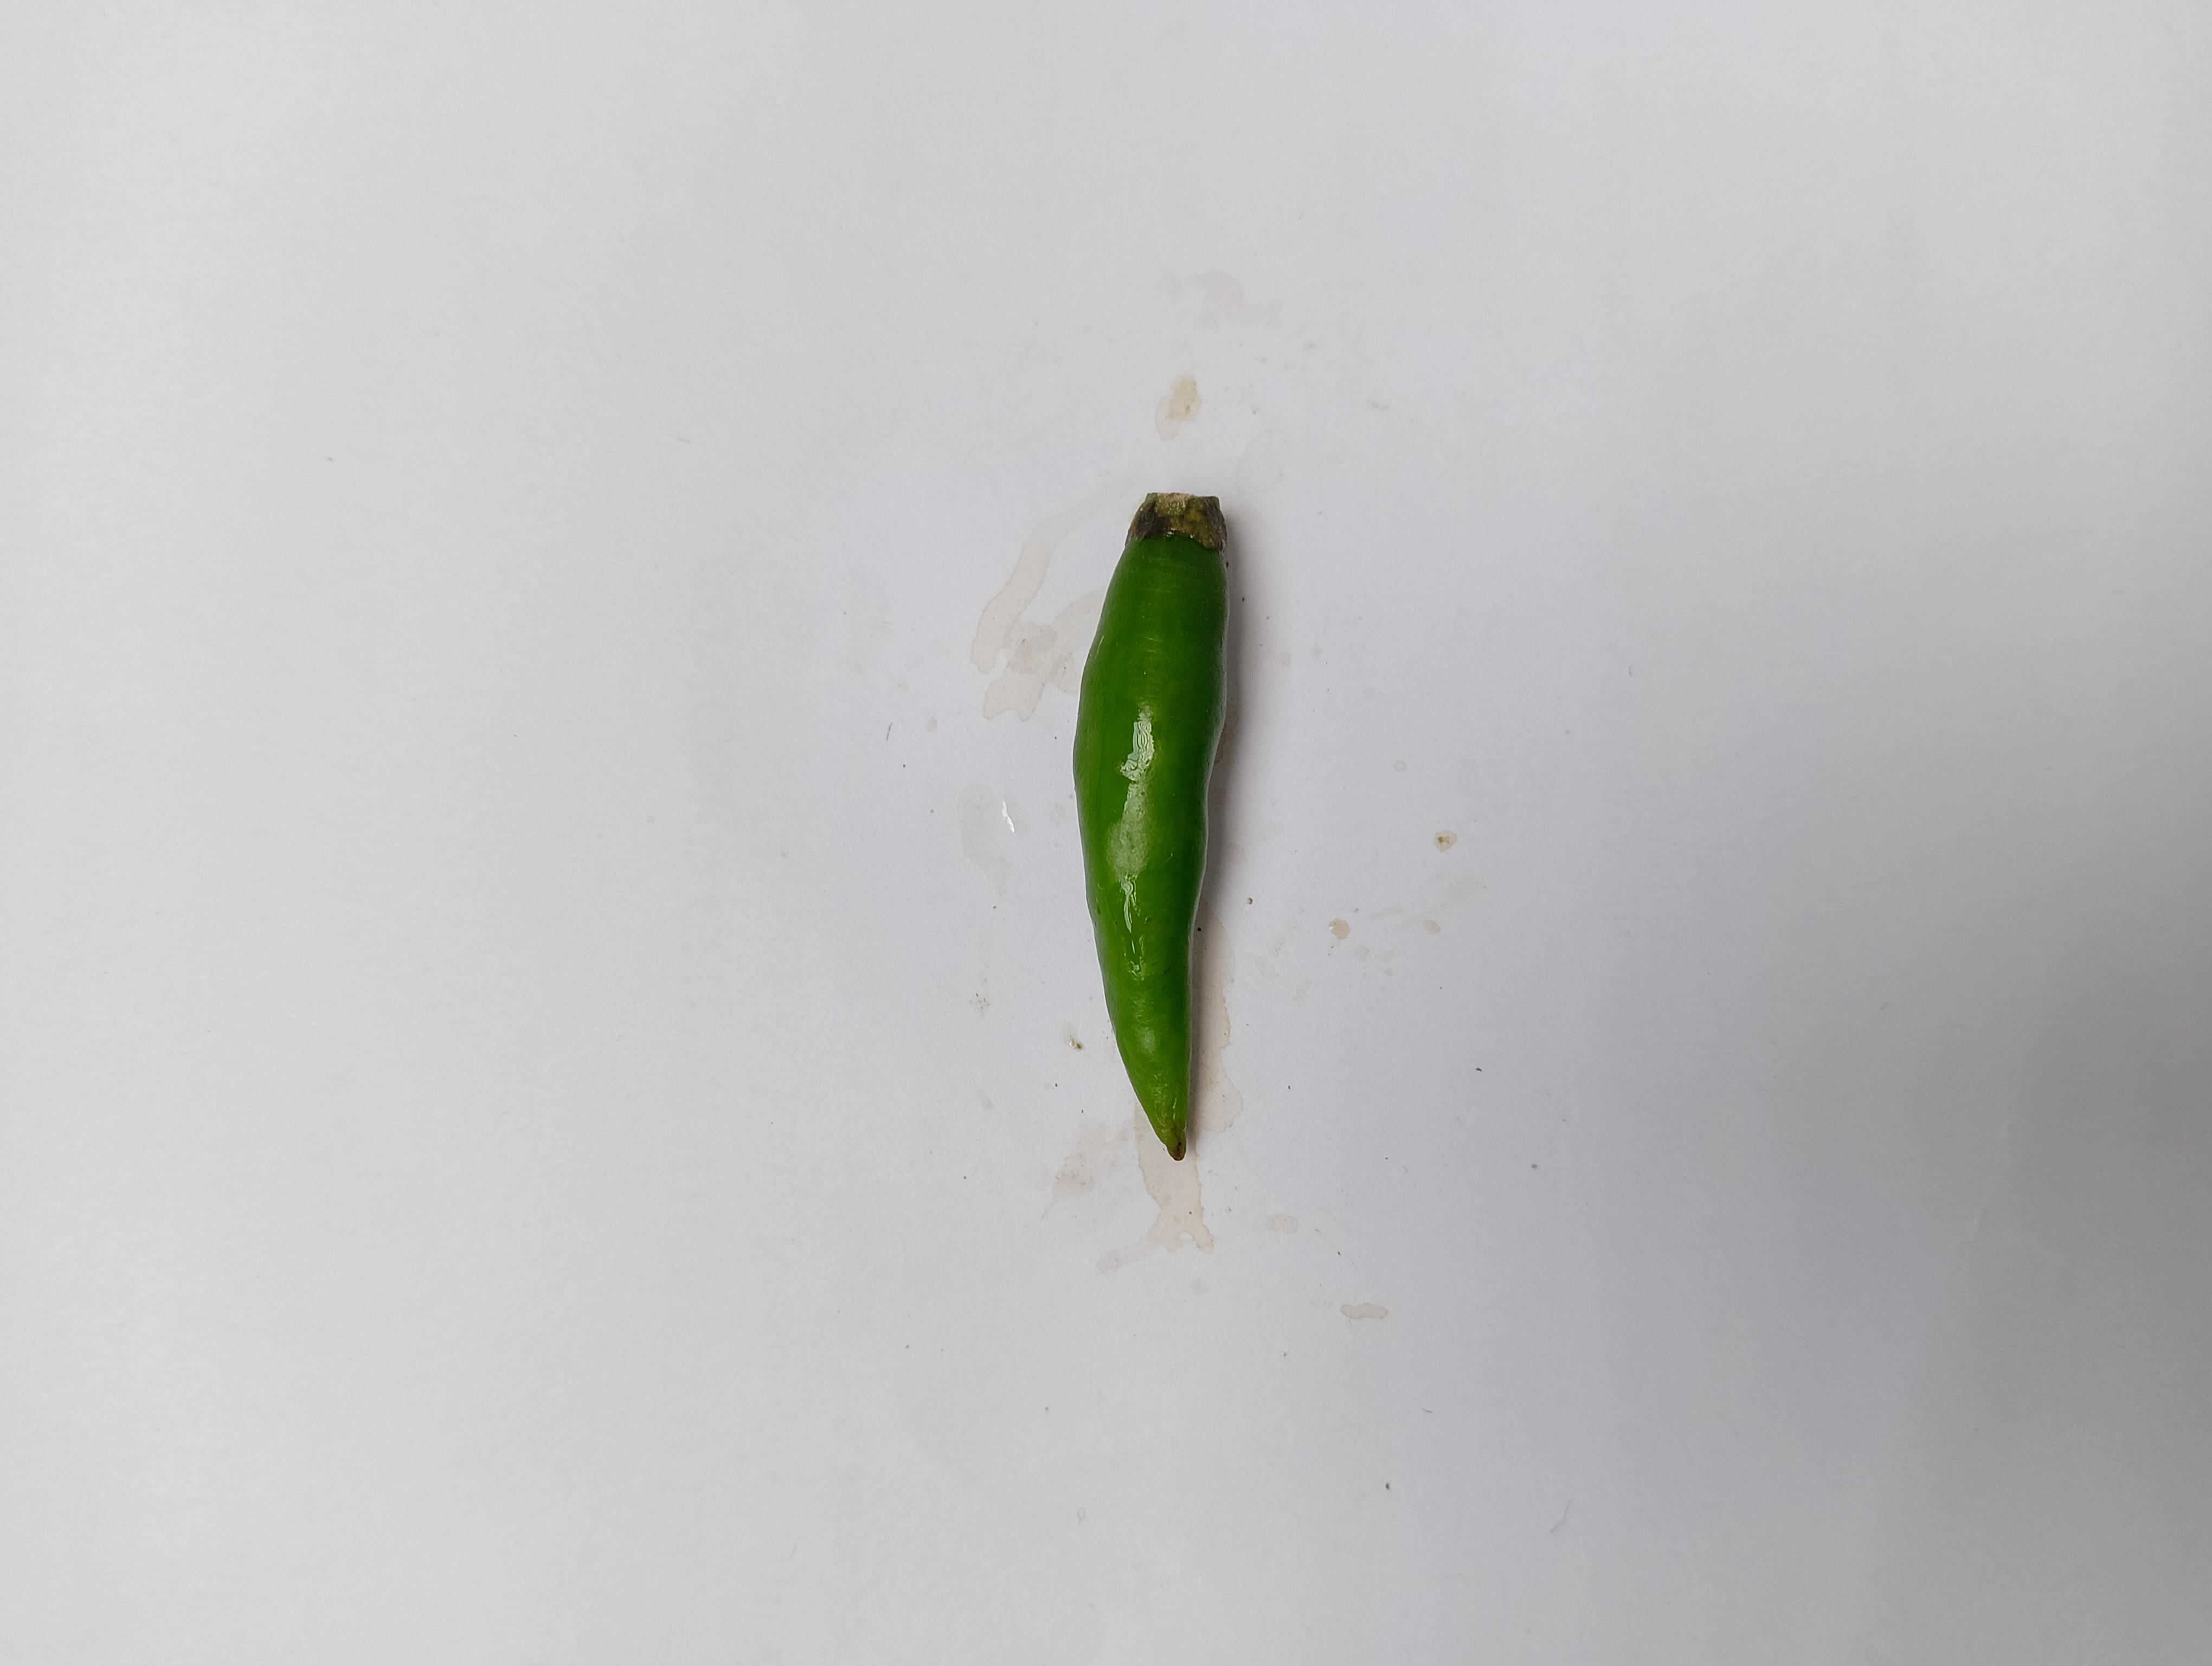
Label: Green Chili